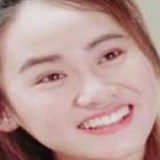
diễn viên Trúc Mây